Billy Unger

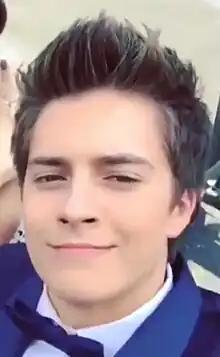
Unger in 2015

William Brent Unger (born October 15, 1995) is an American former actor. He is known for playing Chase on the Disney XD series "Lab Rats" and "". Credited as Billy Unger before 2016, starting with "Lab Rats: Elite Force", he is credited as William Brent.